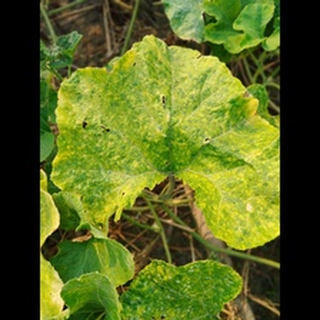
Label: pumpkin_mosaic_disease